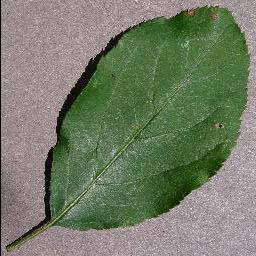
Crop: apple
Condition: black_rot